The Boss and the Worker

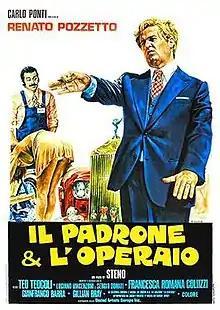
Theatrical release poster by Renato Casaro

The Boss and the Worker is a 1975 Italian comedy film directed by Steno.